U.S. Route 30 in Wyoming

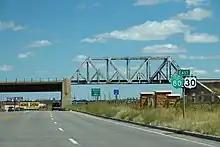
I-80 Bus./US 30 approaching a rail bridge in Cheyenne

Entering Sweetwater County, the road intersects I-80 near Granger as it merges on to the Interstate for the first time, and the two are concurrent for a very long distance. Through their concurrency, I-80/US 30 intersect WYO 372 near James Town, business routes of I-80/US 30 in Green River, and share a brief concurrency with US 191 to Rock Springs, where US 191 splits off after entering the downtown area. After this, I-80/US 30 have no major intersections for nearly .